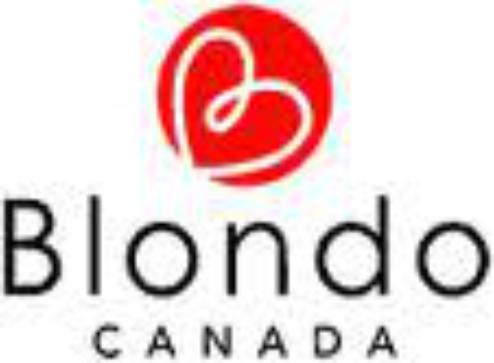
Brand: Blondo
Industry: Clothes